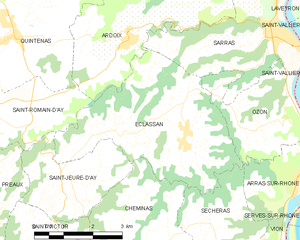
Carte des communes françaises: Eclassan